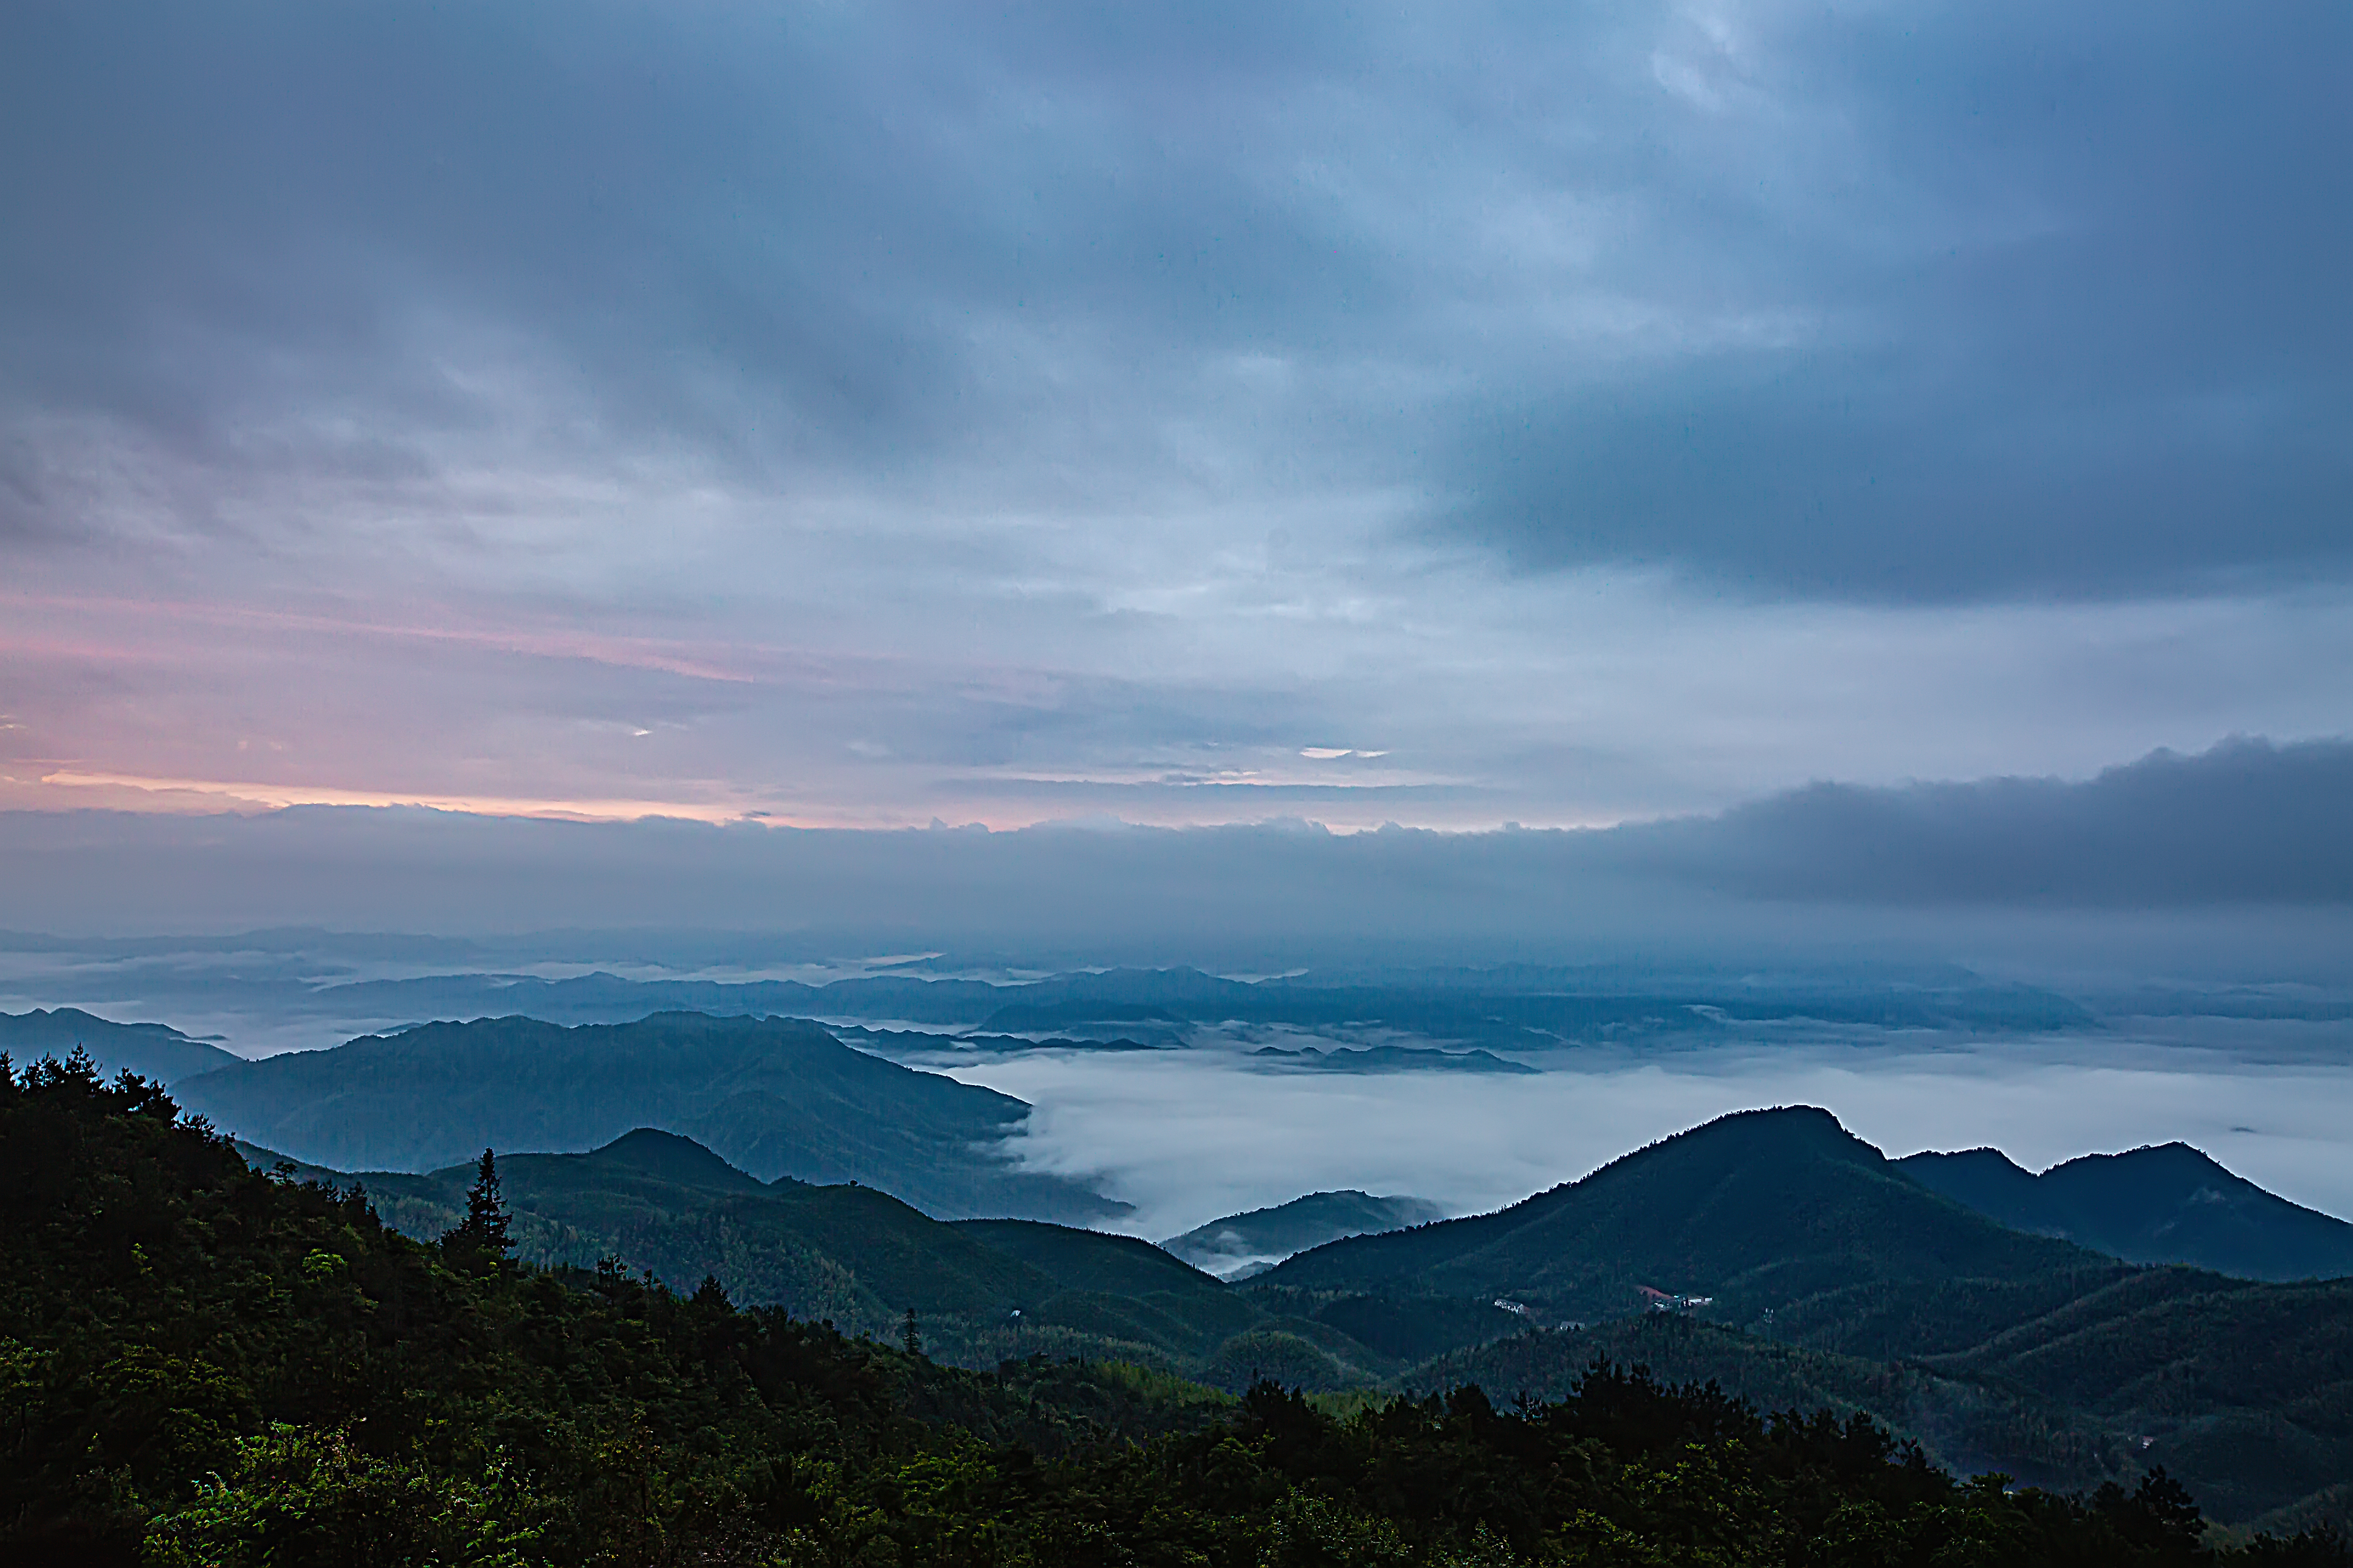
sea, clouds, cloud, sky, mountain, atmosphere, ecoregion, water, natural landscape, highland, tree, afterglow, dusk, cumulus, terrain, mountainous landforms, sunrise, landscape, horizon, grassland, mountain range, hill, calm, valley, massif, mist, dawn, meteorological phenomenon, city, fell, coast, hill station, sunset, ocean, plateau, sound, ridge, forest, evening, reservoir, rock, summit, headland, haze, lake, road, jungle, loch, night, lake district, tropical and subtropical coniferous forests, winter, tropics, promontory, rainforest, panorama, wave, valdivian temperate rain forest